ISOLDE

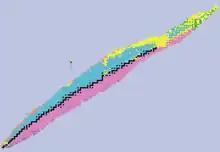
Table of nuclides

A nuclide is a more general term than isotope, and refers to atoms that have any particular number of protons and neutrons. Stable nuclides are not radioactive and do not spontaneously undergo radioactive decay, so are more usually found in nature. Whereas unstable (i.e. radioactive) nuclides are not found in nature, unless there is a recent source of them, because they are shorter lived, and will spontaneously decay, in one or more steps, to more stable nuclides. For example, carbon-14 is unstable but is found in nature. Scientists use accelerators and nuclear reactors to produce radioactive nuclides. As a general trend, and among other factors, the neutron–proton ratio of a nuclide determines its stability. The value of this ratio for stable nuclides generally increases for larger nuclei with more protons and neutrons. Many unstable nuclides have neutron-proton ratios beyond the zone of stability. The time required to lose half of a quantity of a given nuclide through radioactive decays, the half-life, is a measure of how stable an isotope is.